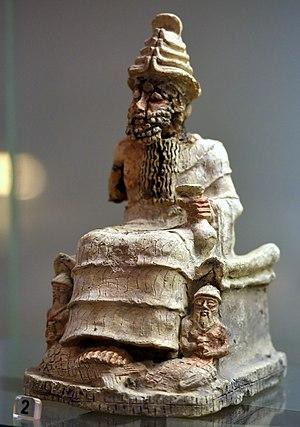
La mythologie mésopotamienne désigne l'ensemble des mythes connus essentiellement par la littérature mésopotamienne, qui servent en général à répondre à des questions expliquant les mystères du monde qui entouraient les scribes de la Mésopotamie antique. Elle comporte les plus anciens mythes connus qui nous soient parvenus avec ceux de l'Égypte antique.
Ea ou Aya, connu sous le nom d'Enki dans les textes sumériens, est une des grandes divinités de la Mésopotamie antique et plus largement du Proche-Orient ancien. Ce personnage mythologique est peut-être apparu de la rencontre de deux figures, une divinité d'origine sémitique et une autre d'origine sumérienne, les attributs de la seconde ayant manifestement pris le dessus par la suite.